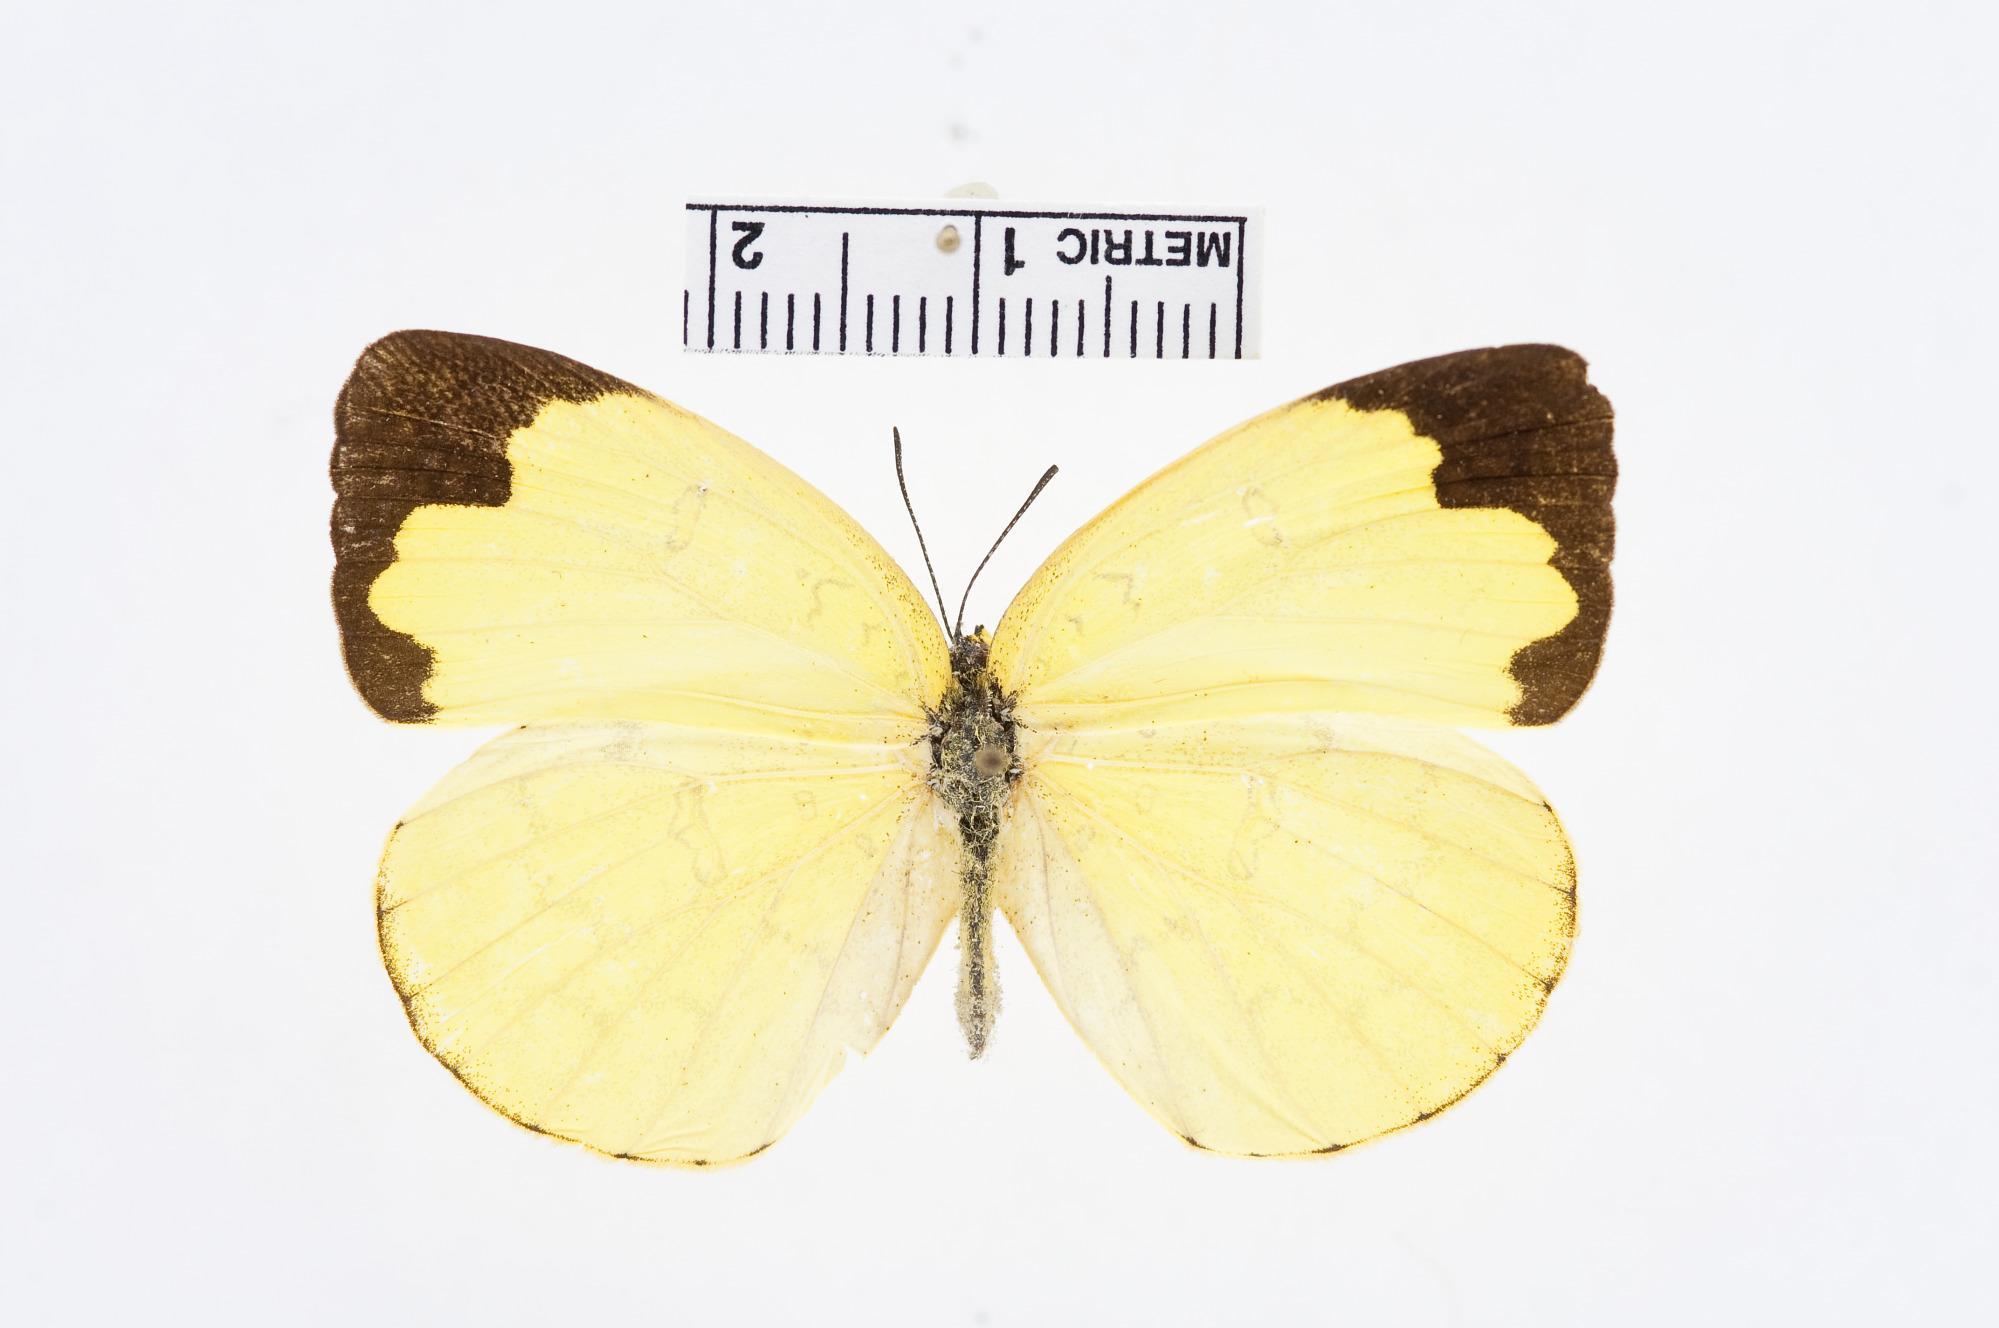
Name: Eurema blanda
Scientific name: Eurema blanda
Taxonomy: Animalia, Arthropoda, Hexapoda, Insecta, Lepidoptera, Pieridae, Coliadinae